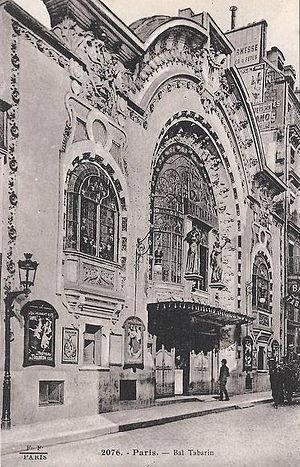
Le Bal Tabarin était un cabaret parisien situé au 36, rue Victor-Massé dans le 9ᵉ arrondissement au pied de Montmartre.